Flora Théfaine

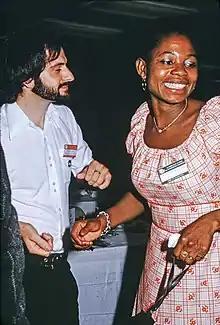
Flora Théfaine dances at a colloquium in Lomé, Togo, in 1975.

Flora Théfaine (born ) is a Togolese-French choreographer. Considered a pioneer of African contemporary dance, she is the founder of the dance corps Compagnie Kossiwa.